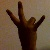
The image shows a hand gesture representing the number 7 in Indian Sign Language.